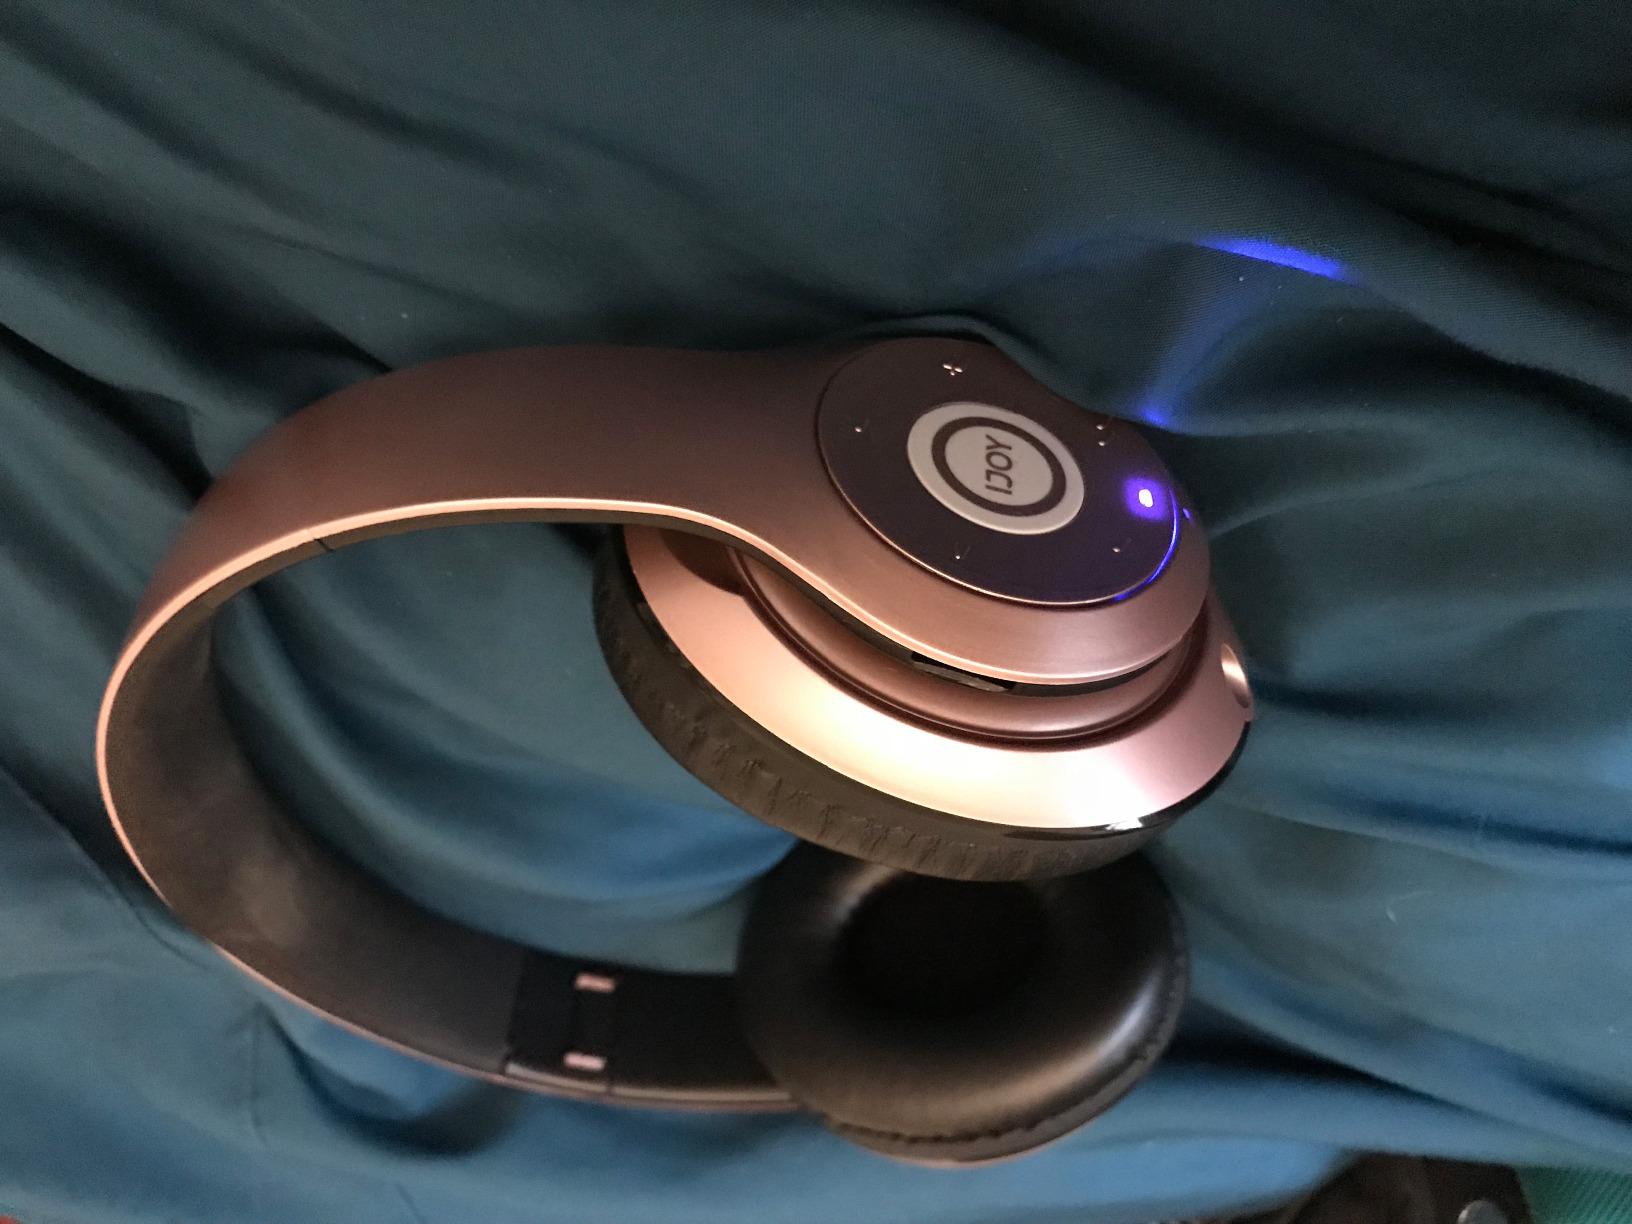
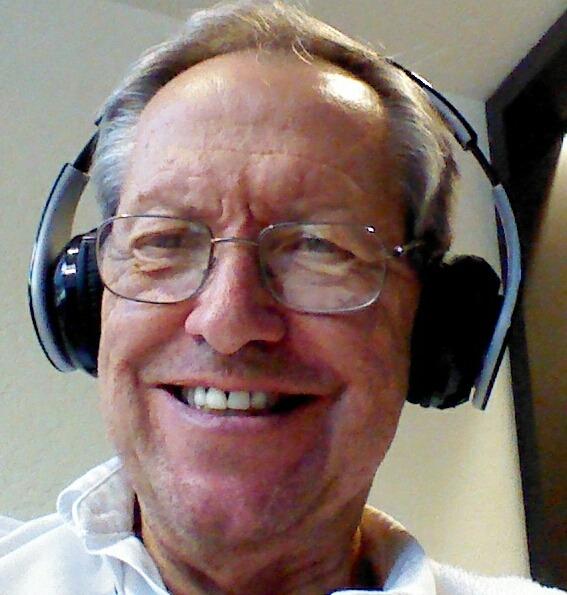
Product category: headphones
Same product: no